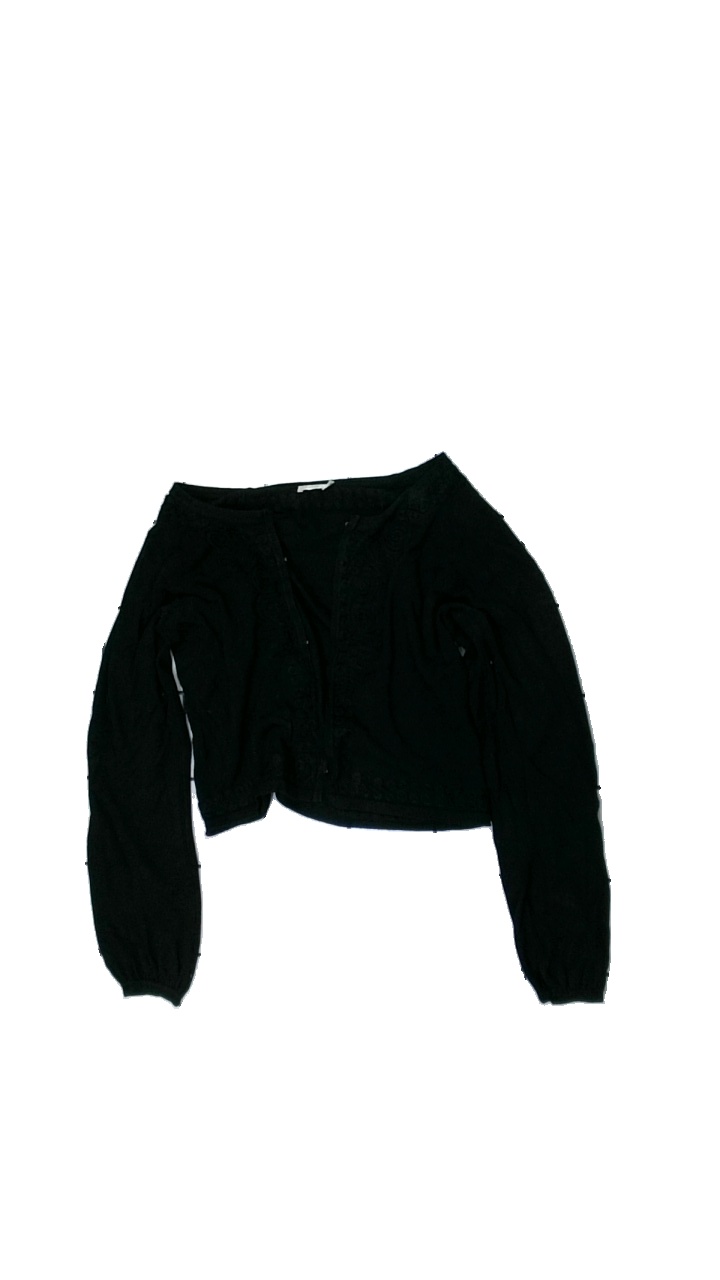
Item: Blouse (Ladies)
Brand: Kaffe
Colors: Black
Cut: Regular, C-collar
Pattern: Embroidered
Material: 84% viscose, 26% nylon
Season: All
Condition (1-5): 3
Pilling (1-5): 2
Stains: Minor
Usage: Export
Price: <50